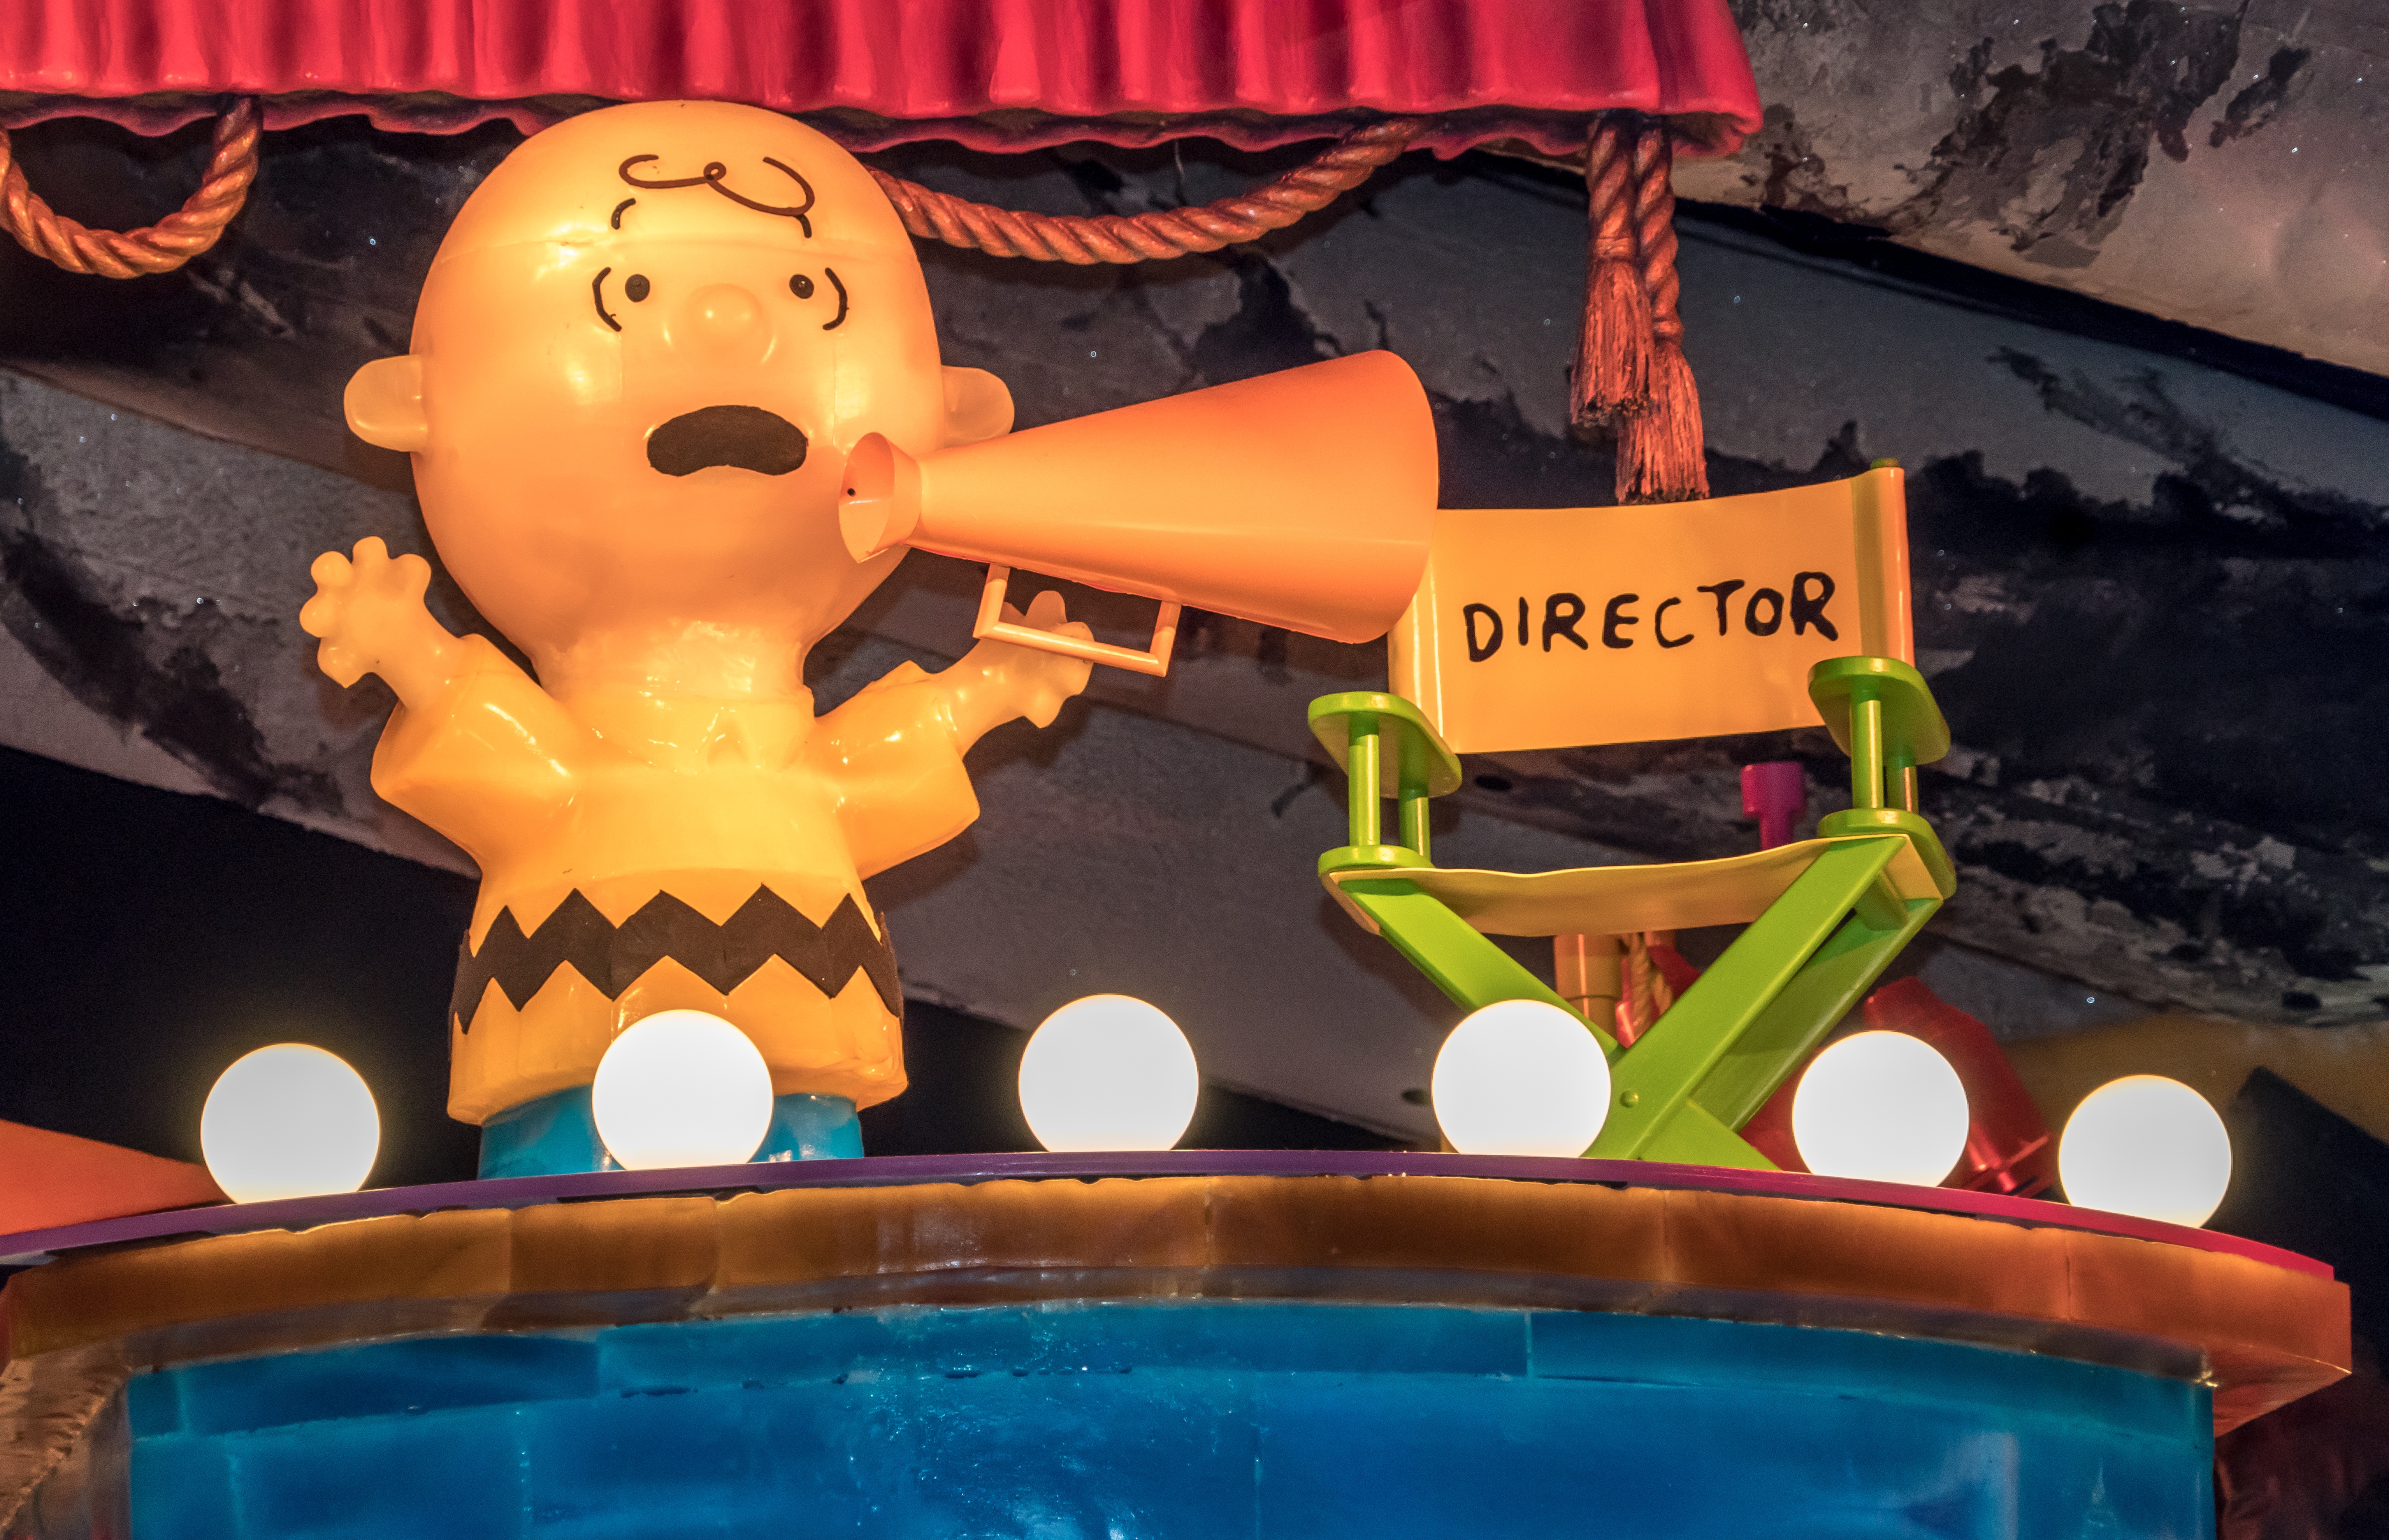
amusement park, world, cheerful, face, resort, expression, exhibit, games, peanuts, leadership, director, cartoon, screenshot, characters, loud speaker, ice exhibit, gaylord palms, in charge, charlie brown